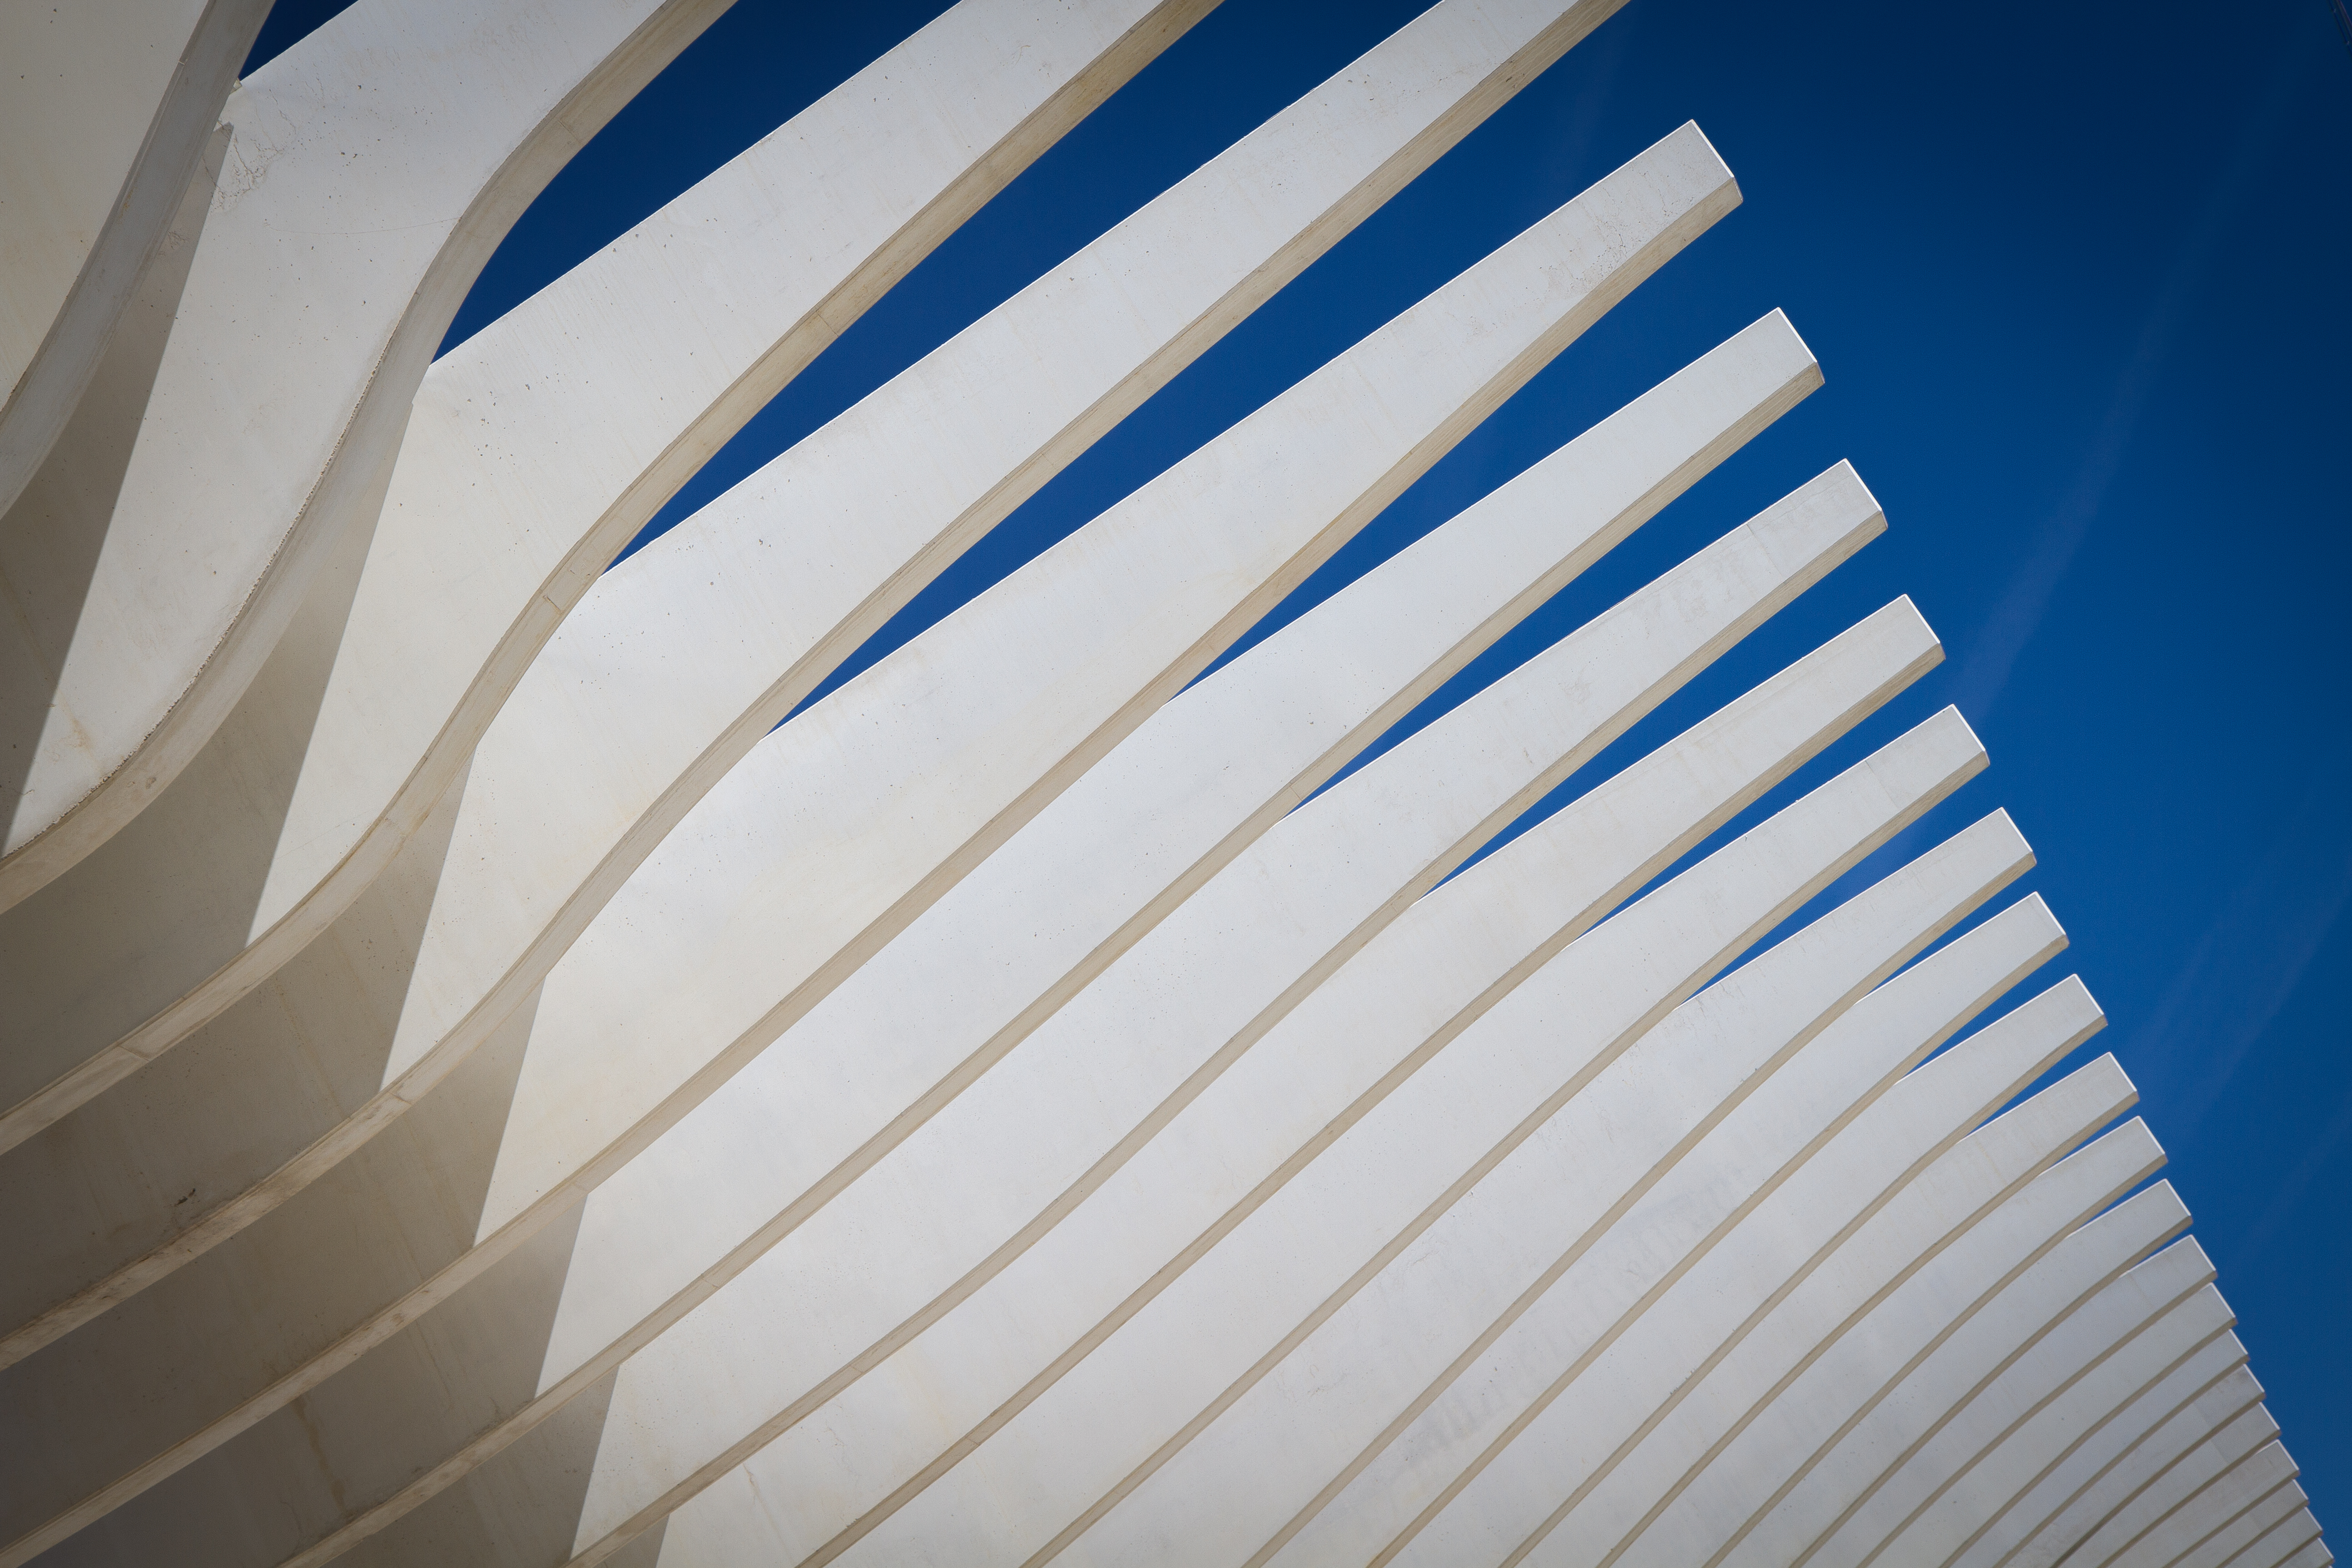
wing, light, architecture, structure, white, sunlight, spiral, skyscraper, ceiling, line, reflection, color, blue, blue sky, interior design, symmetry, shape, daylighting, atmosphere of earth, window covering